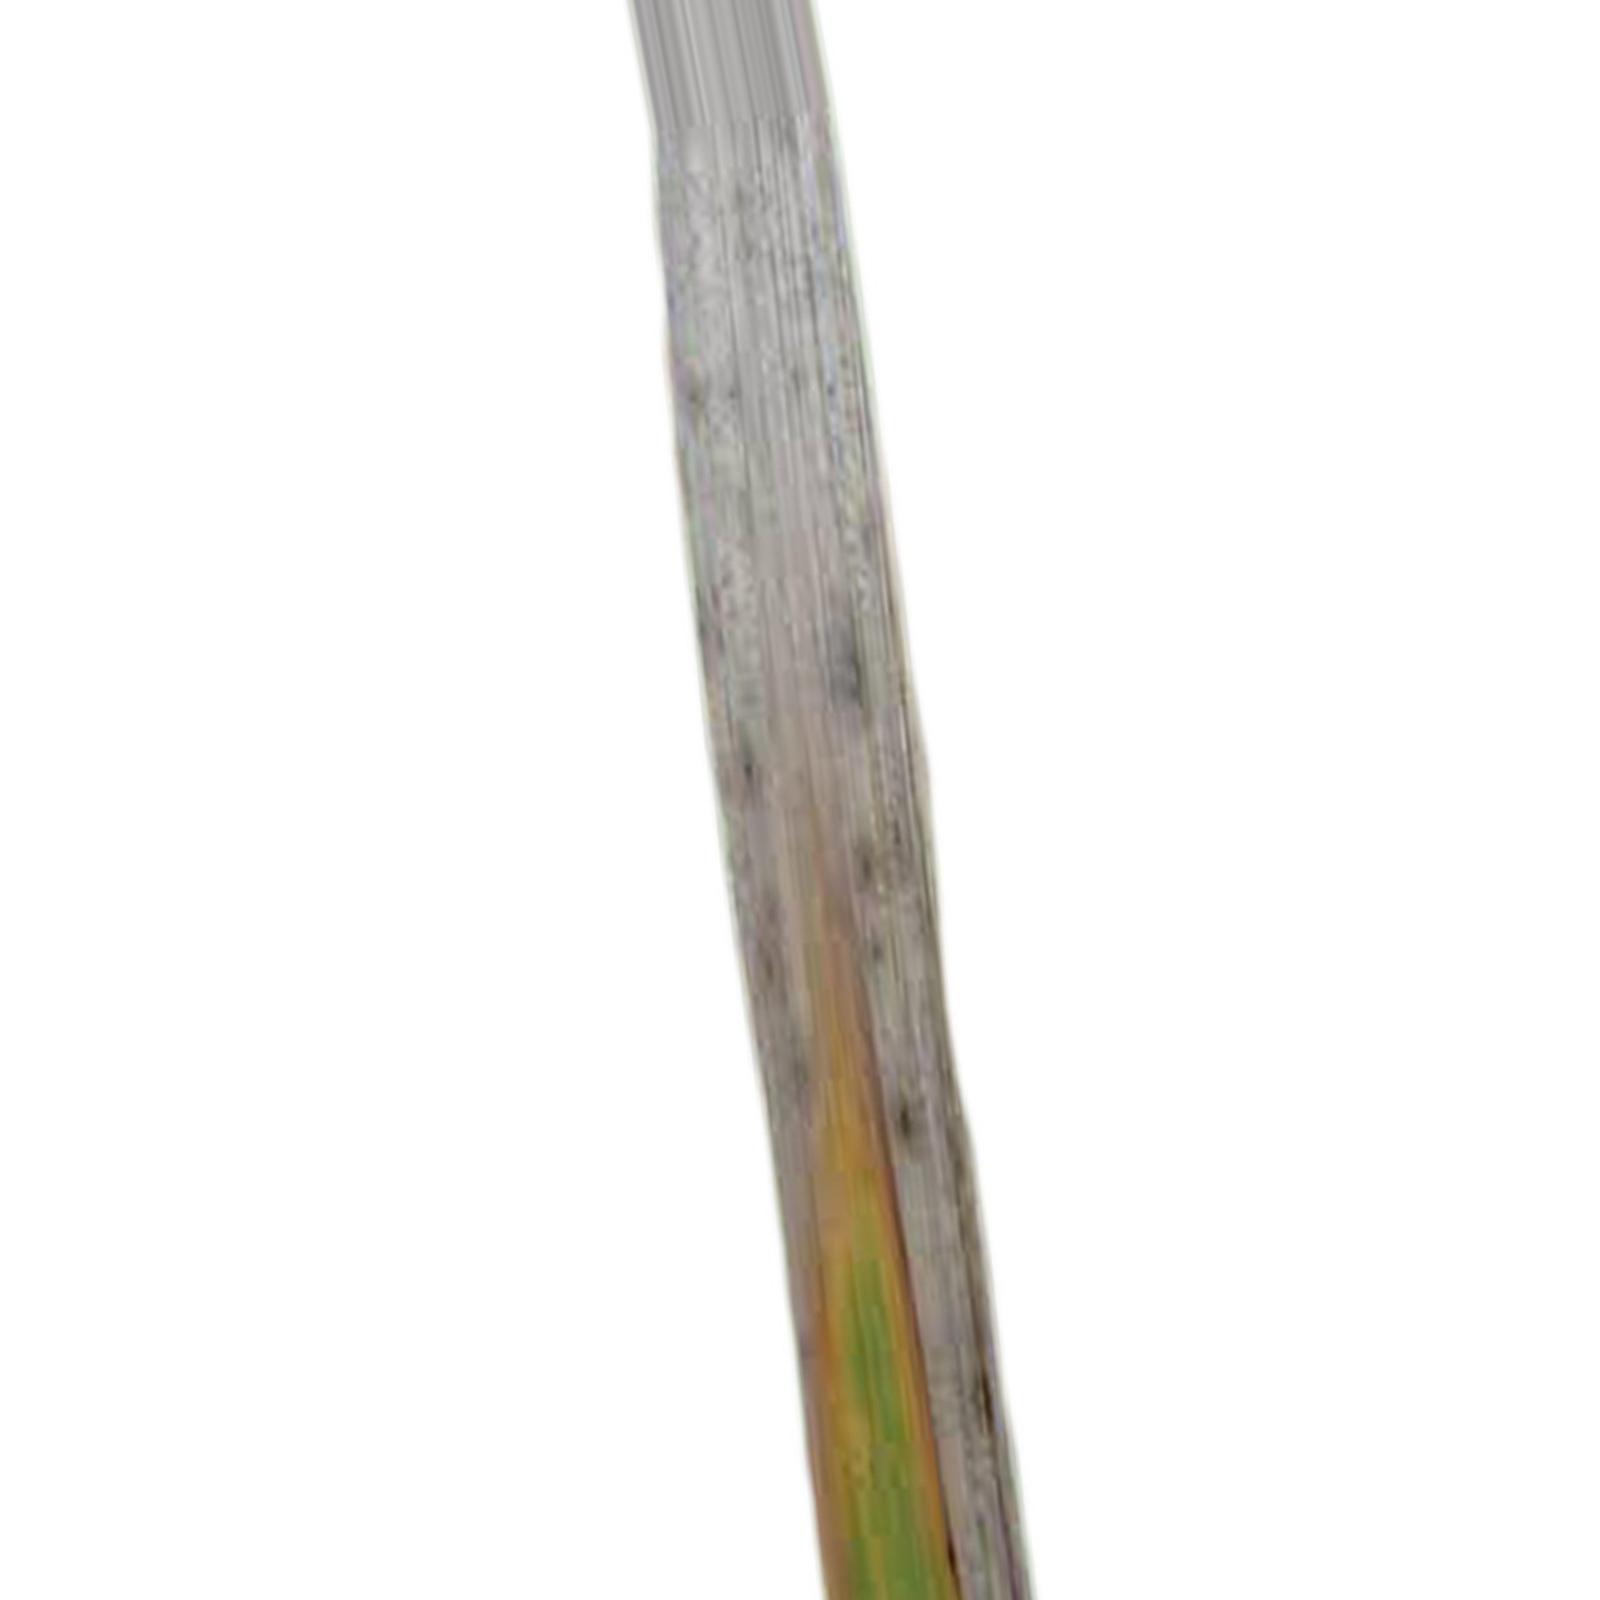
Nhãn: Bệnh Cháy lá ( Leaf scald )